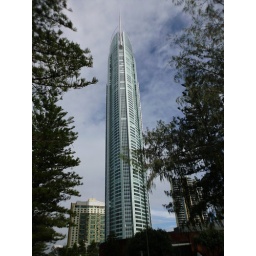
Q1 the tallest residential tower in the world - our room was on 42nd floor